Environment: real
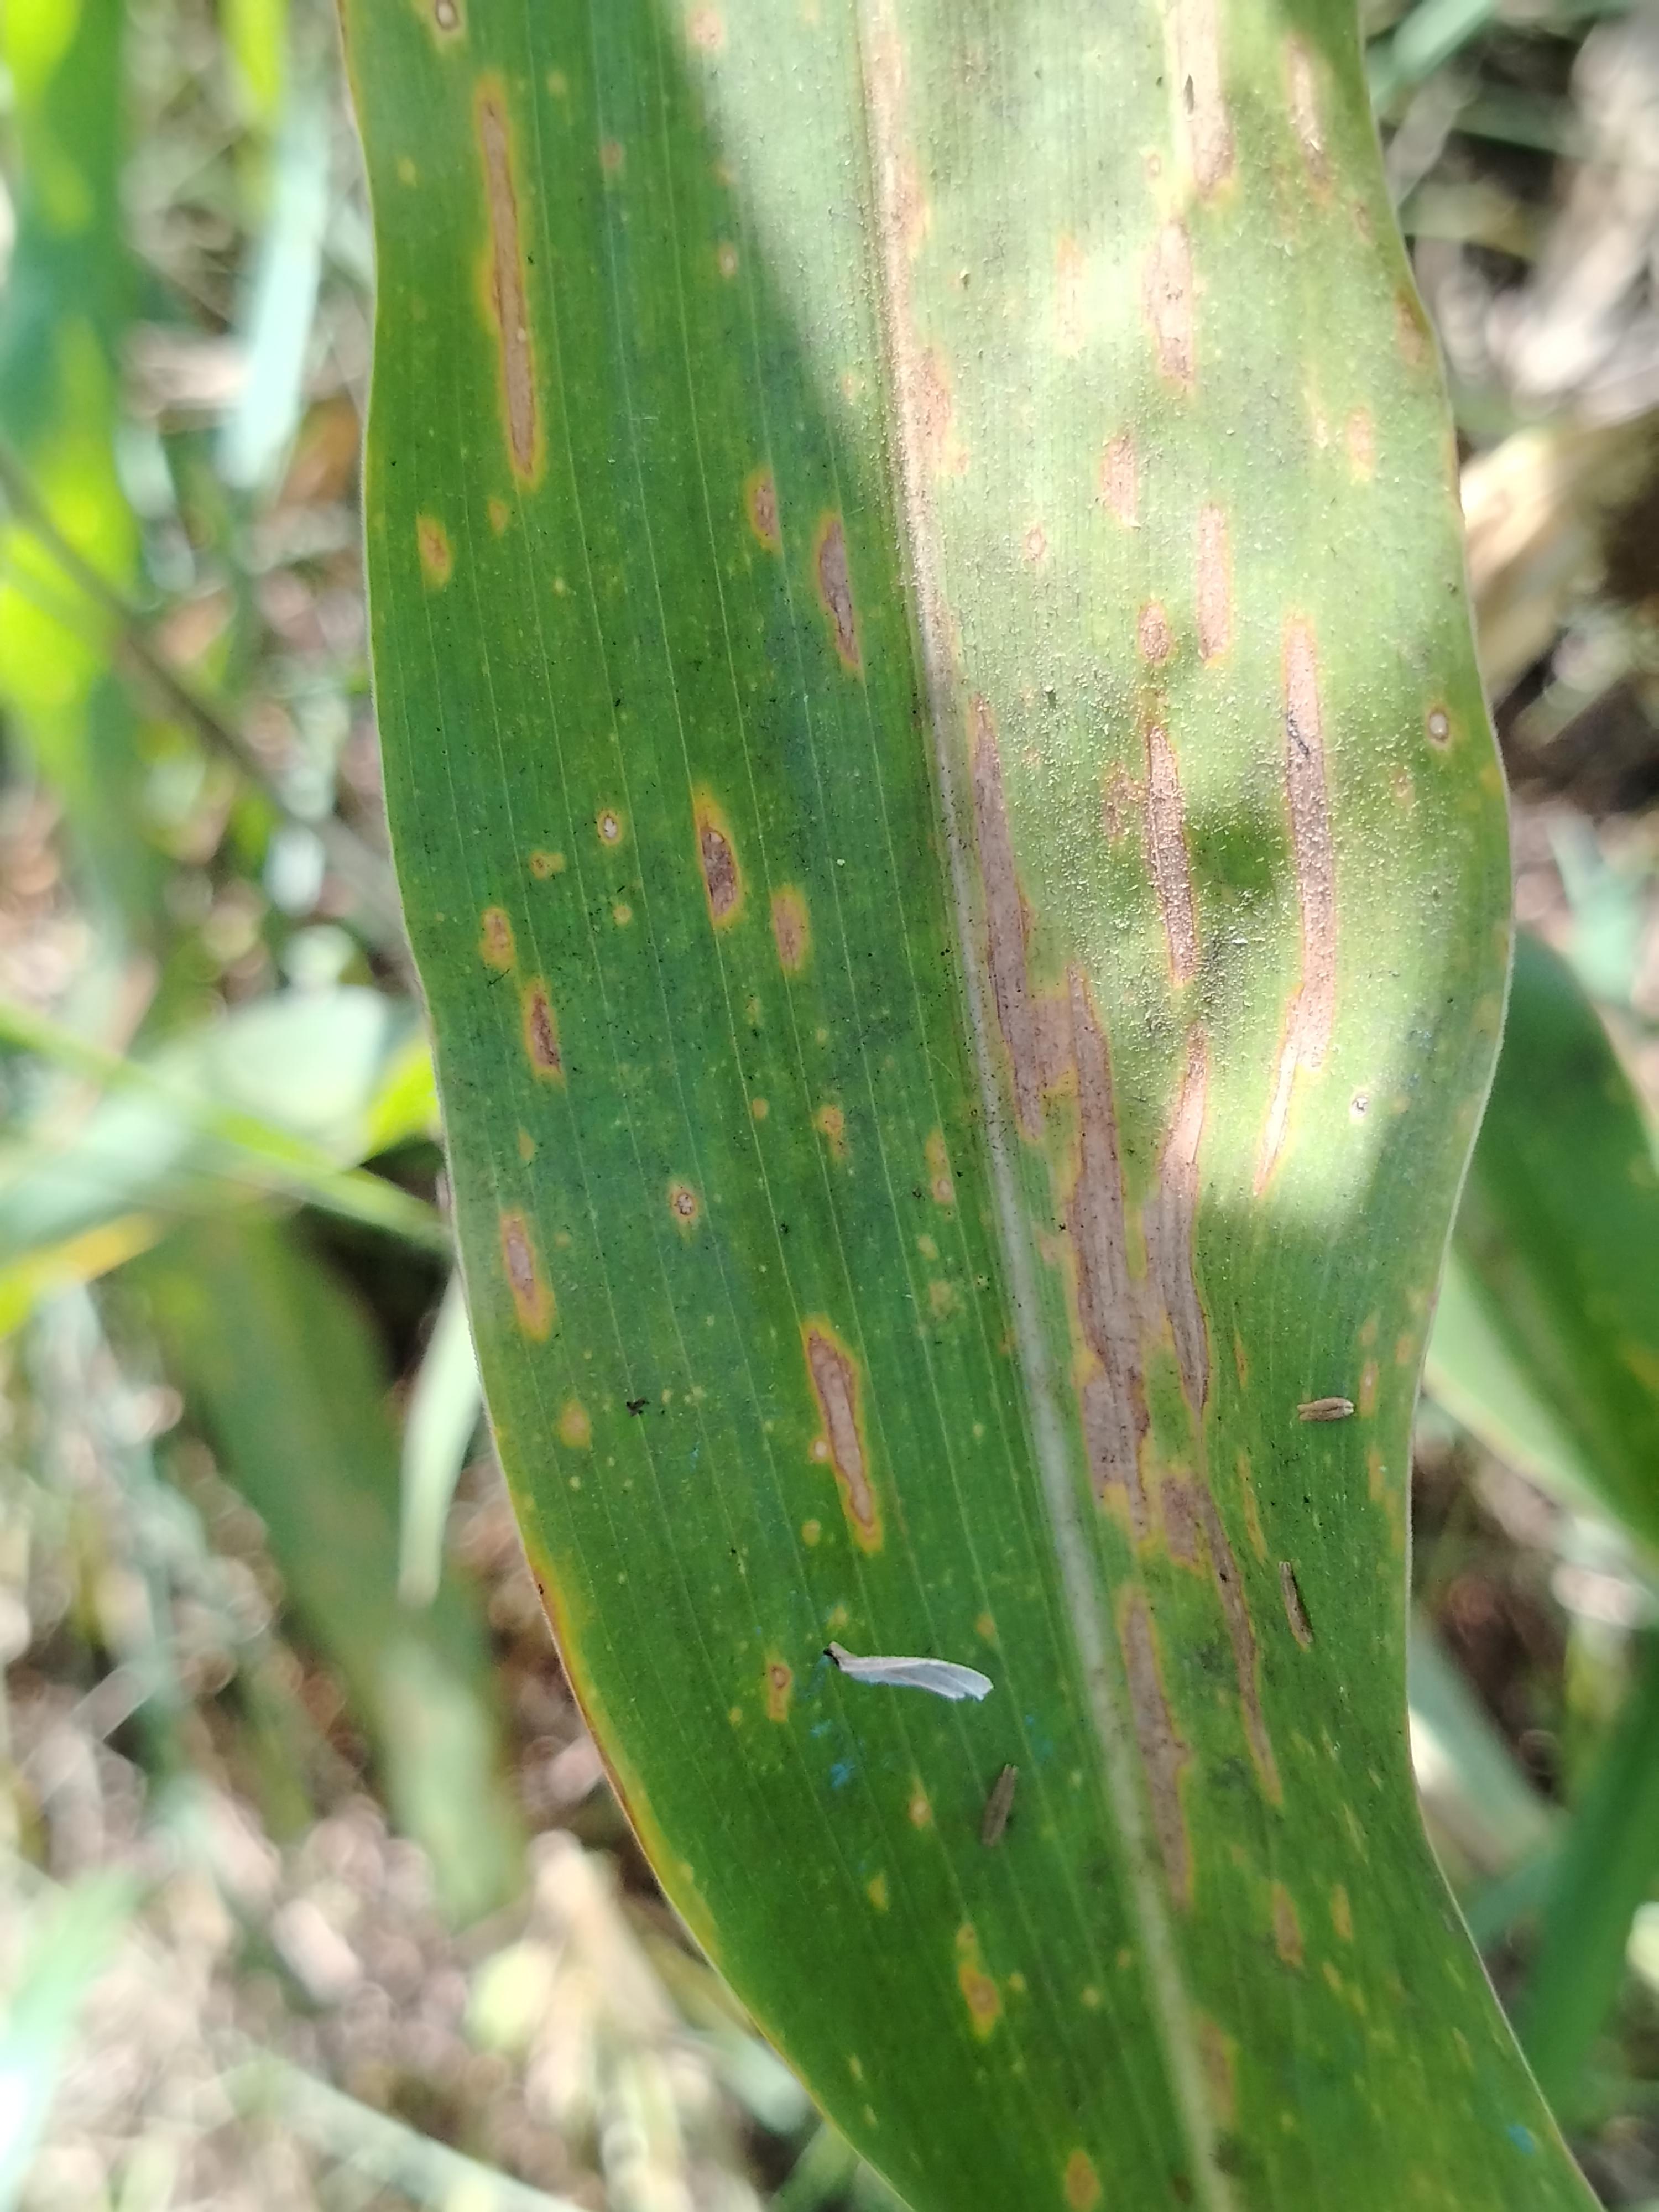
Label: gray_leaf_spot